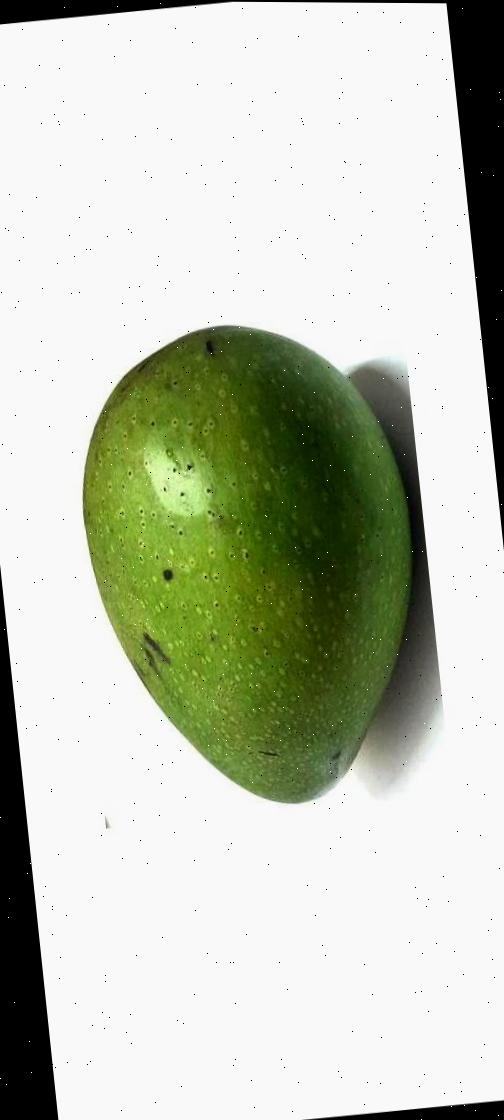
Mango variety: Ashshina Zhinuk